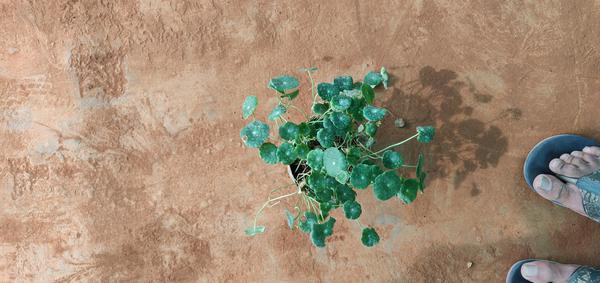
Plant: Brahmi